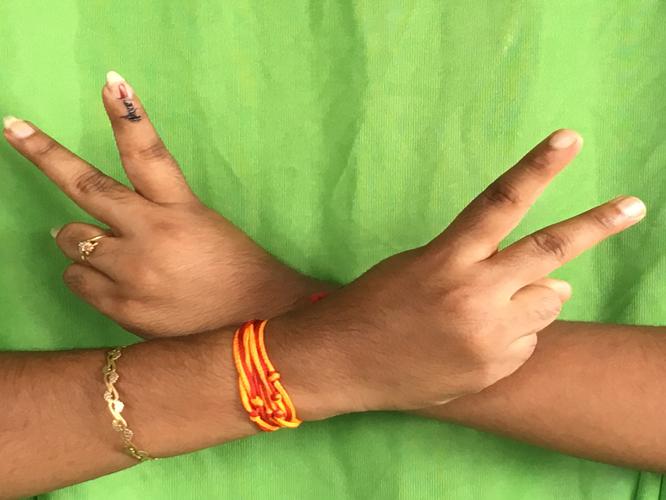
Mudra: Kartariswastika
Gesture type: double_hand